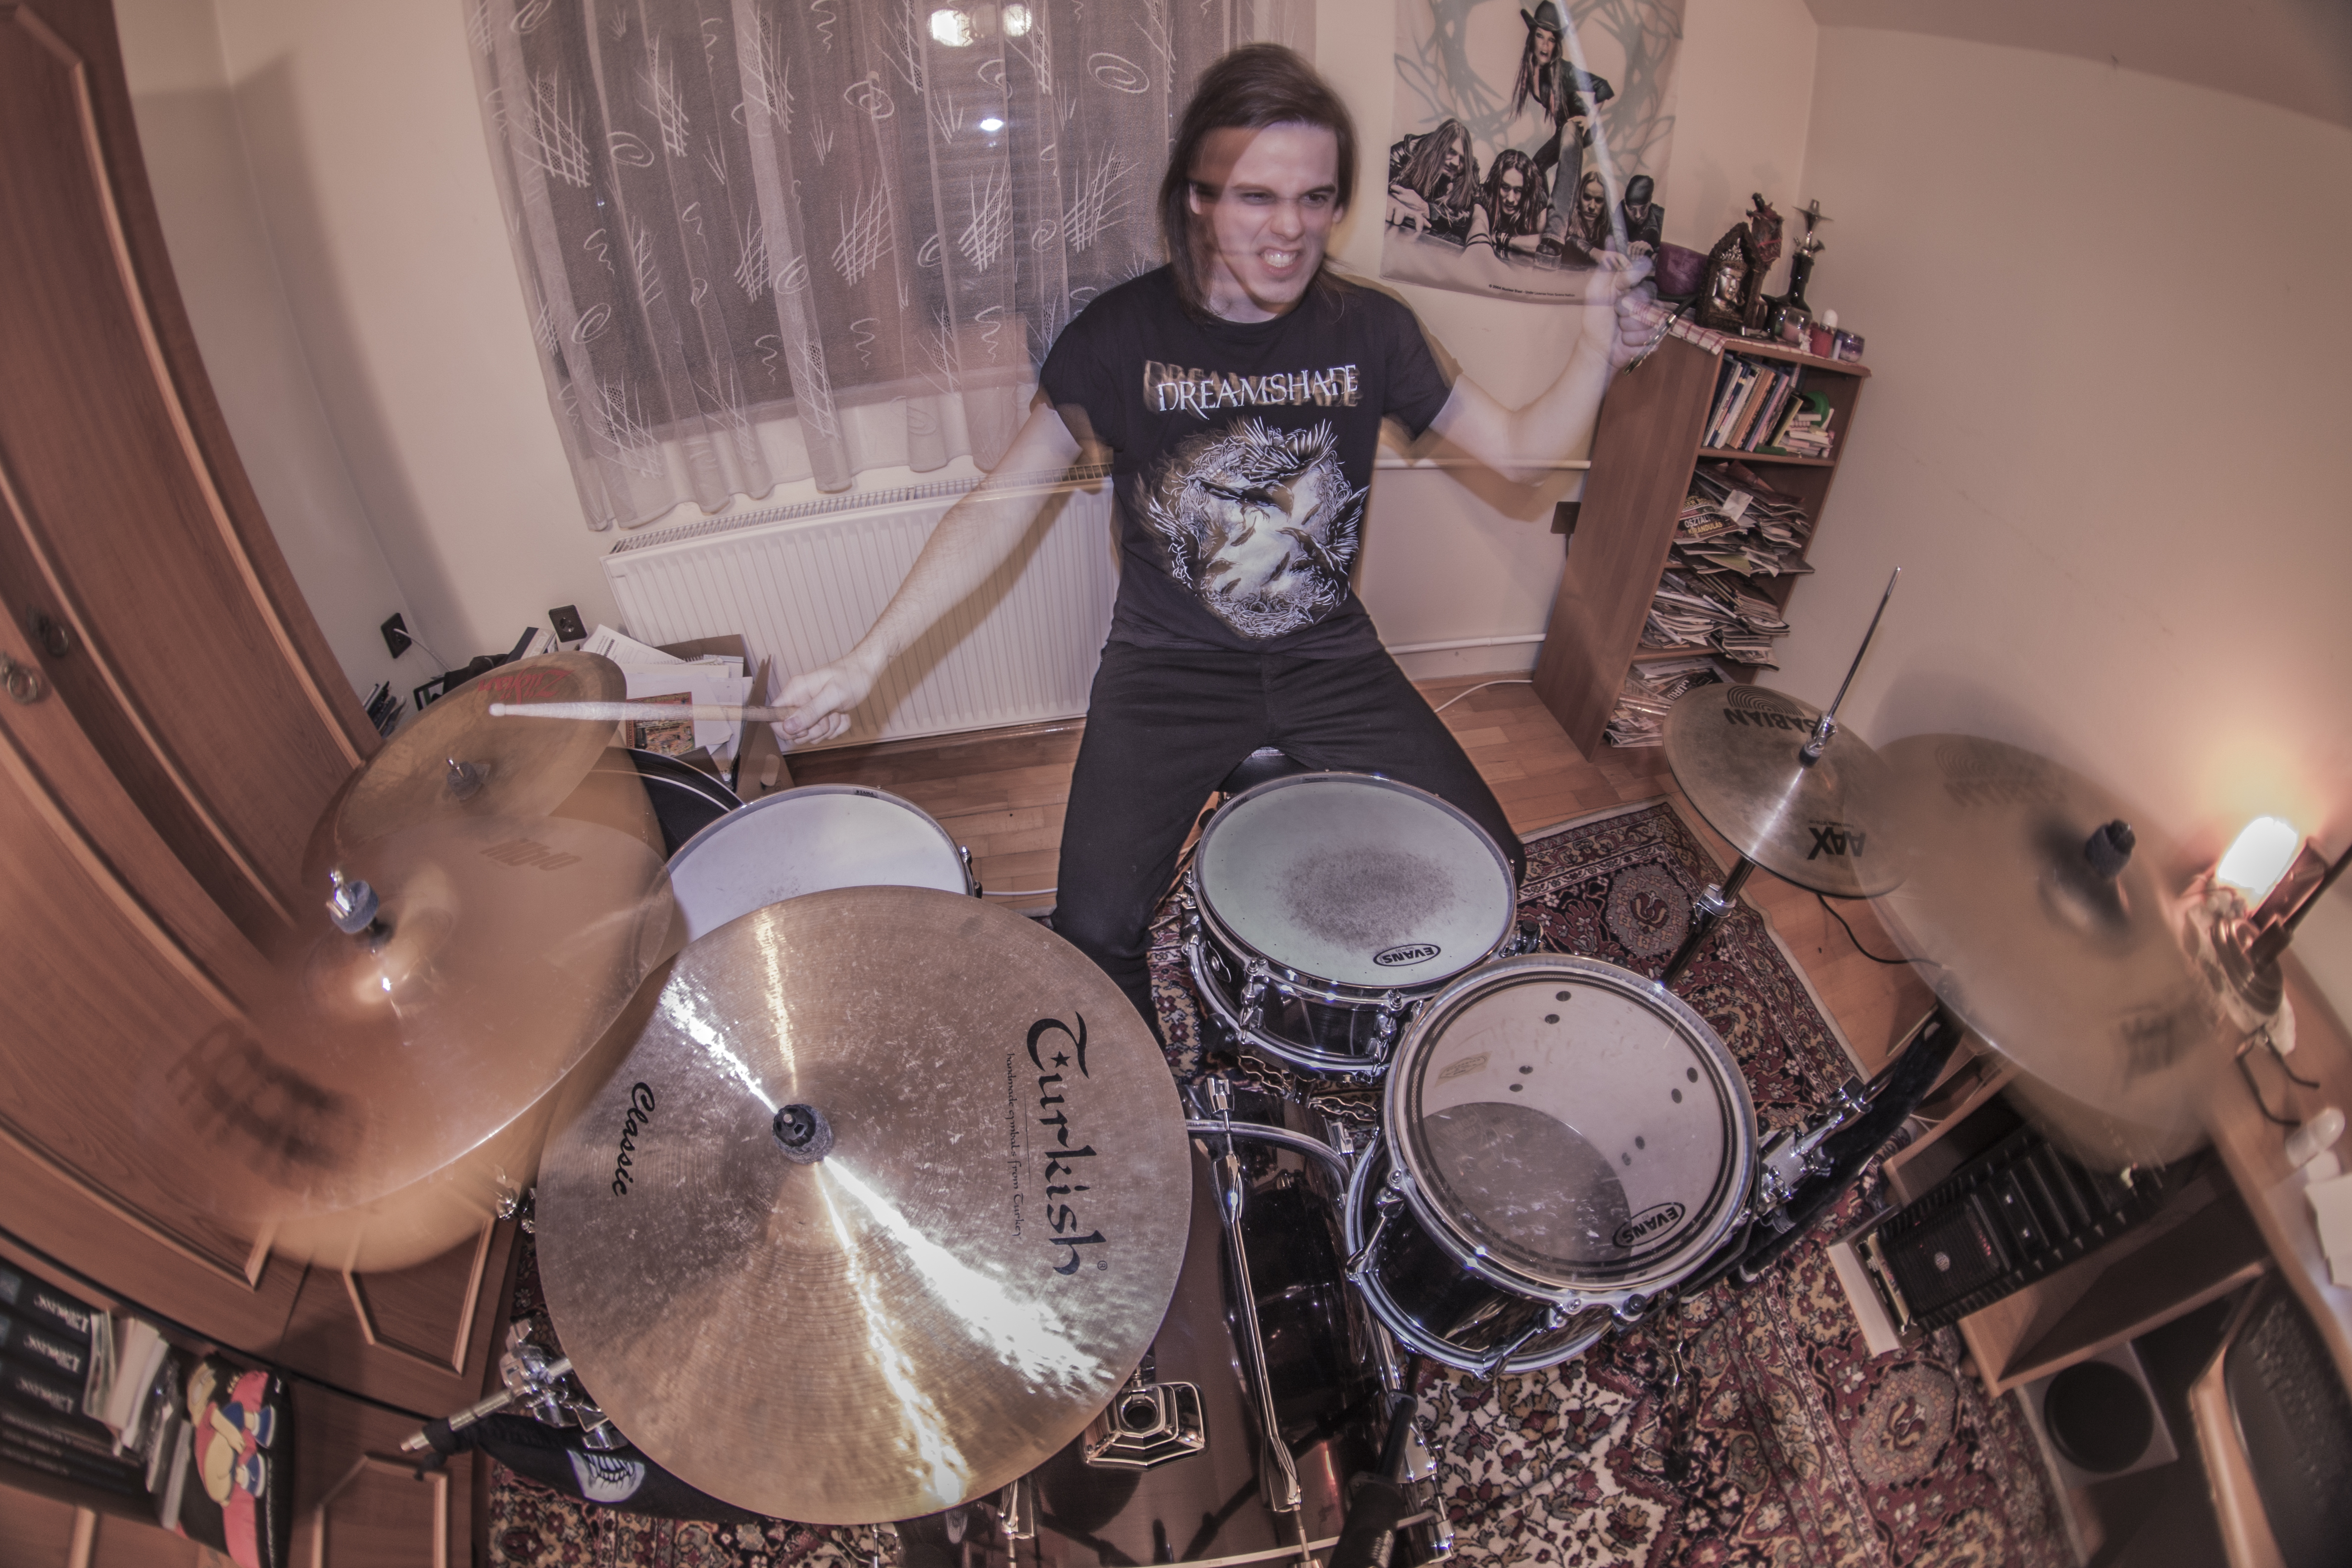
music, musician, drum, musical instrument, percussion, cool image, drums, drummer, skin head percussion instrument